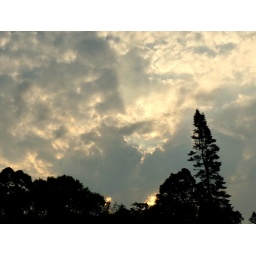
Beautiful sunlight breaking through over the cemetery as I was walking the dog this morning.